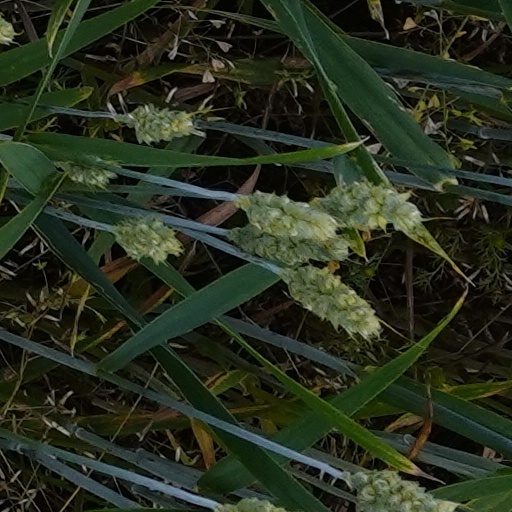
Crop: wheat